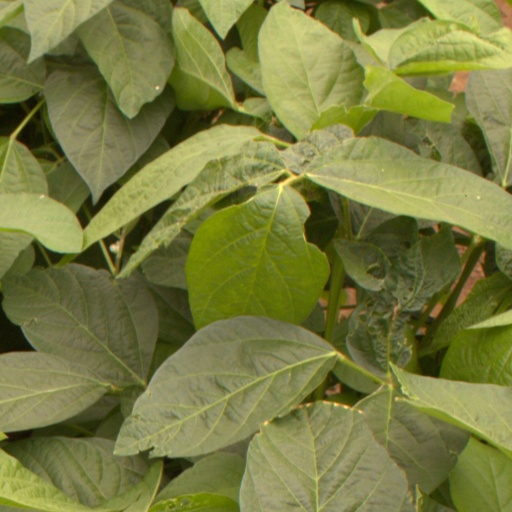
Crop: soybean